Albeck, Carinthia

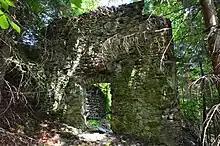
Ruins of Alt-Albeck Castle

Albeck is a settlement area since the 10th century, when the surrounding estates were held by the Counts of Friesach, ancestors of Saint Hemma of Gurk. In 1043 Hemma granted the Lordship of Albeck to the short-lived Benedictine nunnery of Gurk. When Archbishop Gebhard of Salzburg had the abbey dissolved in 1072, he ceded the estates to the newly established Diocese of Gurk.